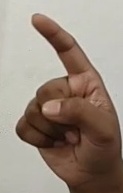
ASL sign: Z